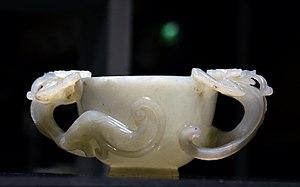
Une chinoiserie est un objet d'art européen décoratif du XVIIᵉ et XVIIIᵉ siècle dont l'esthétique décalque l'art d'Asie. Il évoque l'attrait du collectionnisme pour les objets et architectures provenant d'Extrême-Orient, plus que de Chine en particulier. Il reflète un goût pour un Extrême-Orient rêvé, son imagerie et ses symboles, dans la forme comme dans le fond. L'art d'Asie orientale est vu et lu comme un modèle de singularités, qui est admiré, collectionné, copié, adapté mais aussi hybridé.